East Avenue Medical Center

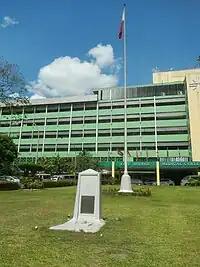
Facade and marker

The EAMC was established as the GSIS General Hospital under the Government Service Insurance System (GSIS) and was inaugurated by then President Ferdinand Marcos along with Imelda Marcos on October 8, 1969. The company operating the hospital, GSIS Hospital, Inc. was dissolved on June 9, 1978, in pursuant to "Presidential Decree No. 1411" issued by President Marcos, and transferred all of the assets of the company to the Ministry of Health (now Department of Health) and the hospital was renamed "Ospital ng Bagong Lipunan".